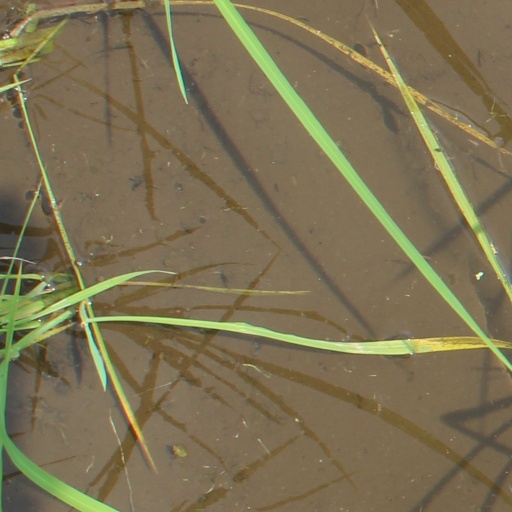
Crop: rice